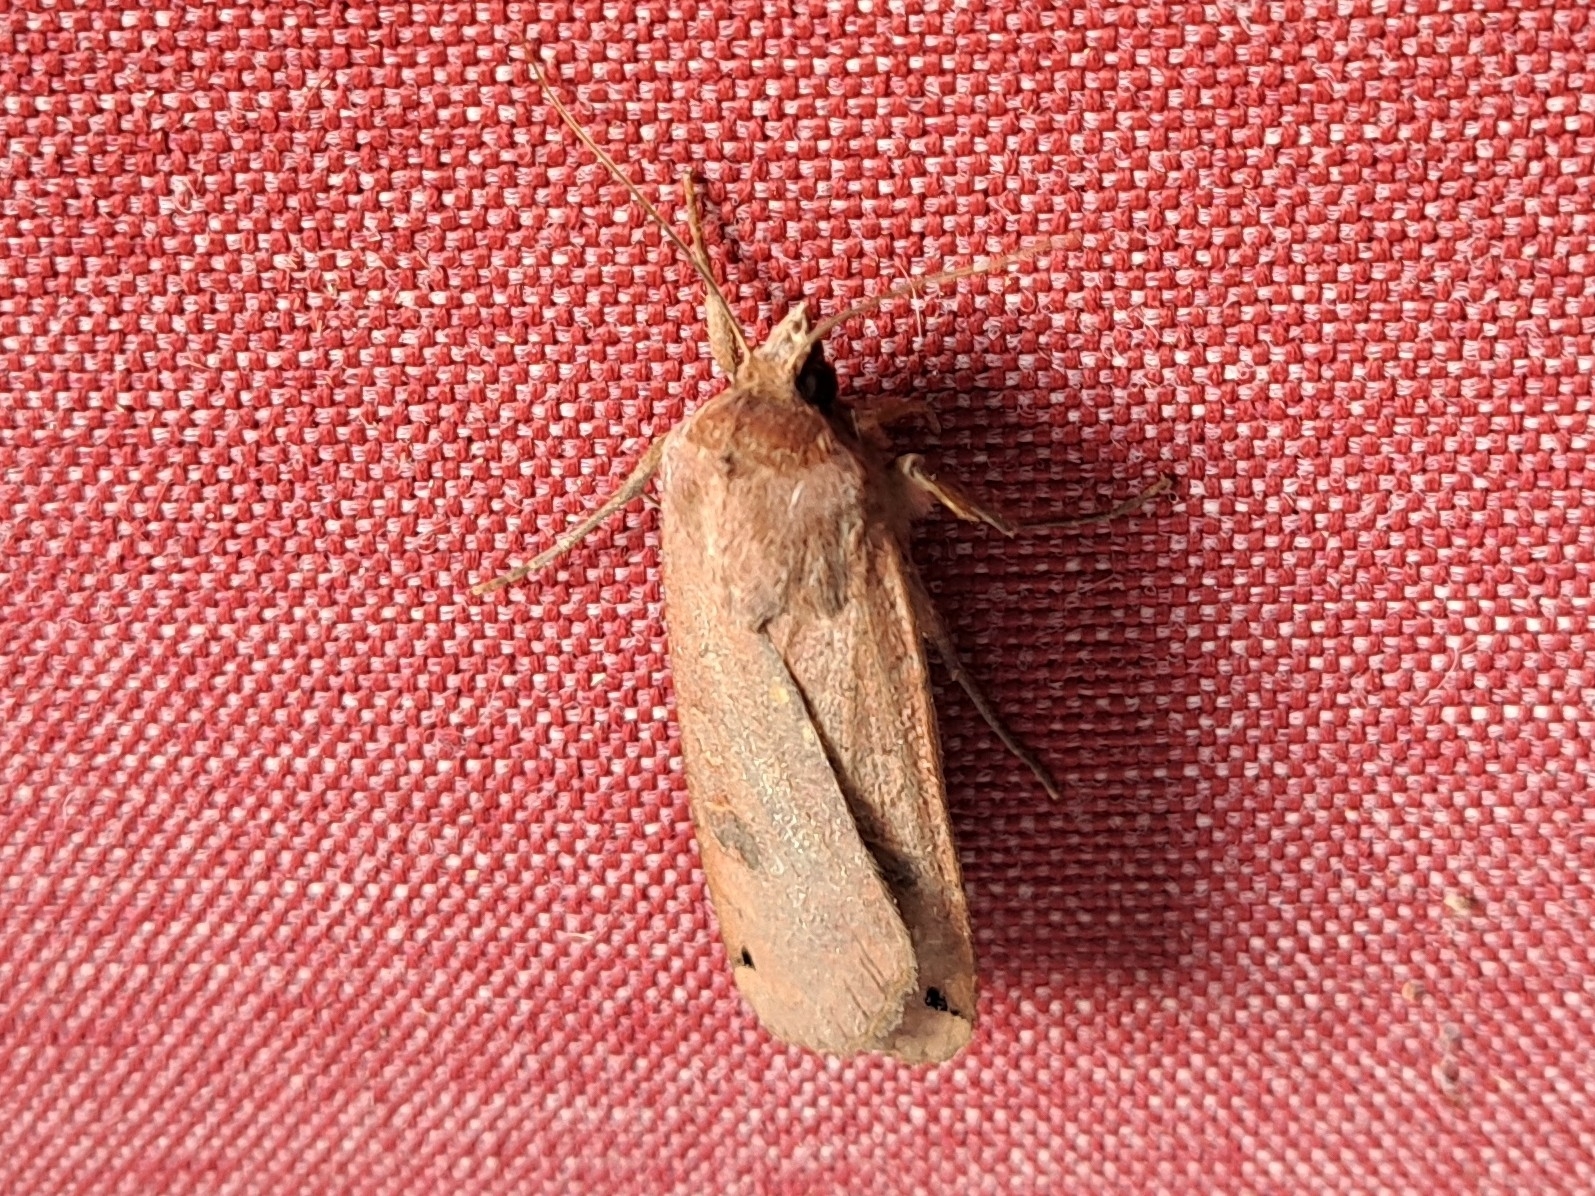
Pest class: cutworms